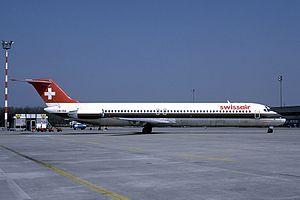
Swissair était la compagnie aérienne nationale suisse. Elle a été fondée en 1931 par Balz Zimmermann et par le pionnier de l’aviation Walter Mittelholzer. SAirGroup fait faillite le 2 octobre 2001 et cesse son activité en mars 2002. La compagnie arborait la croix suisse comme marque distinctive.